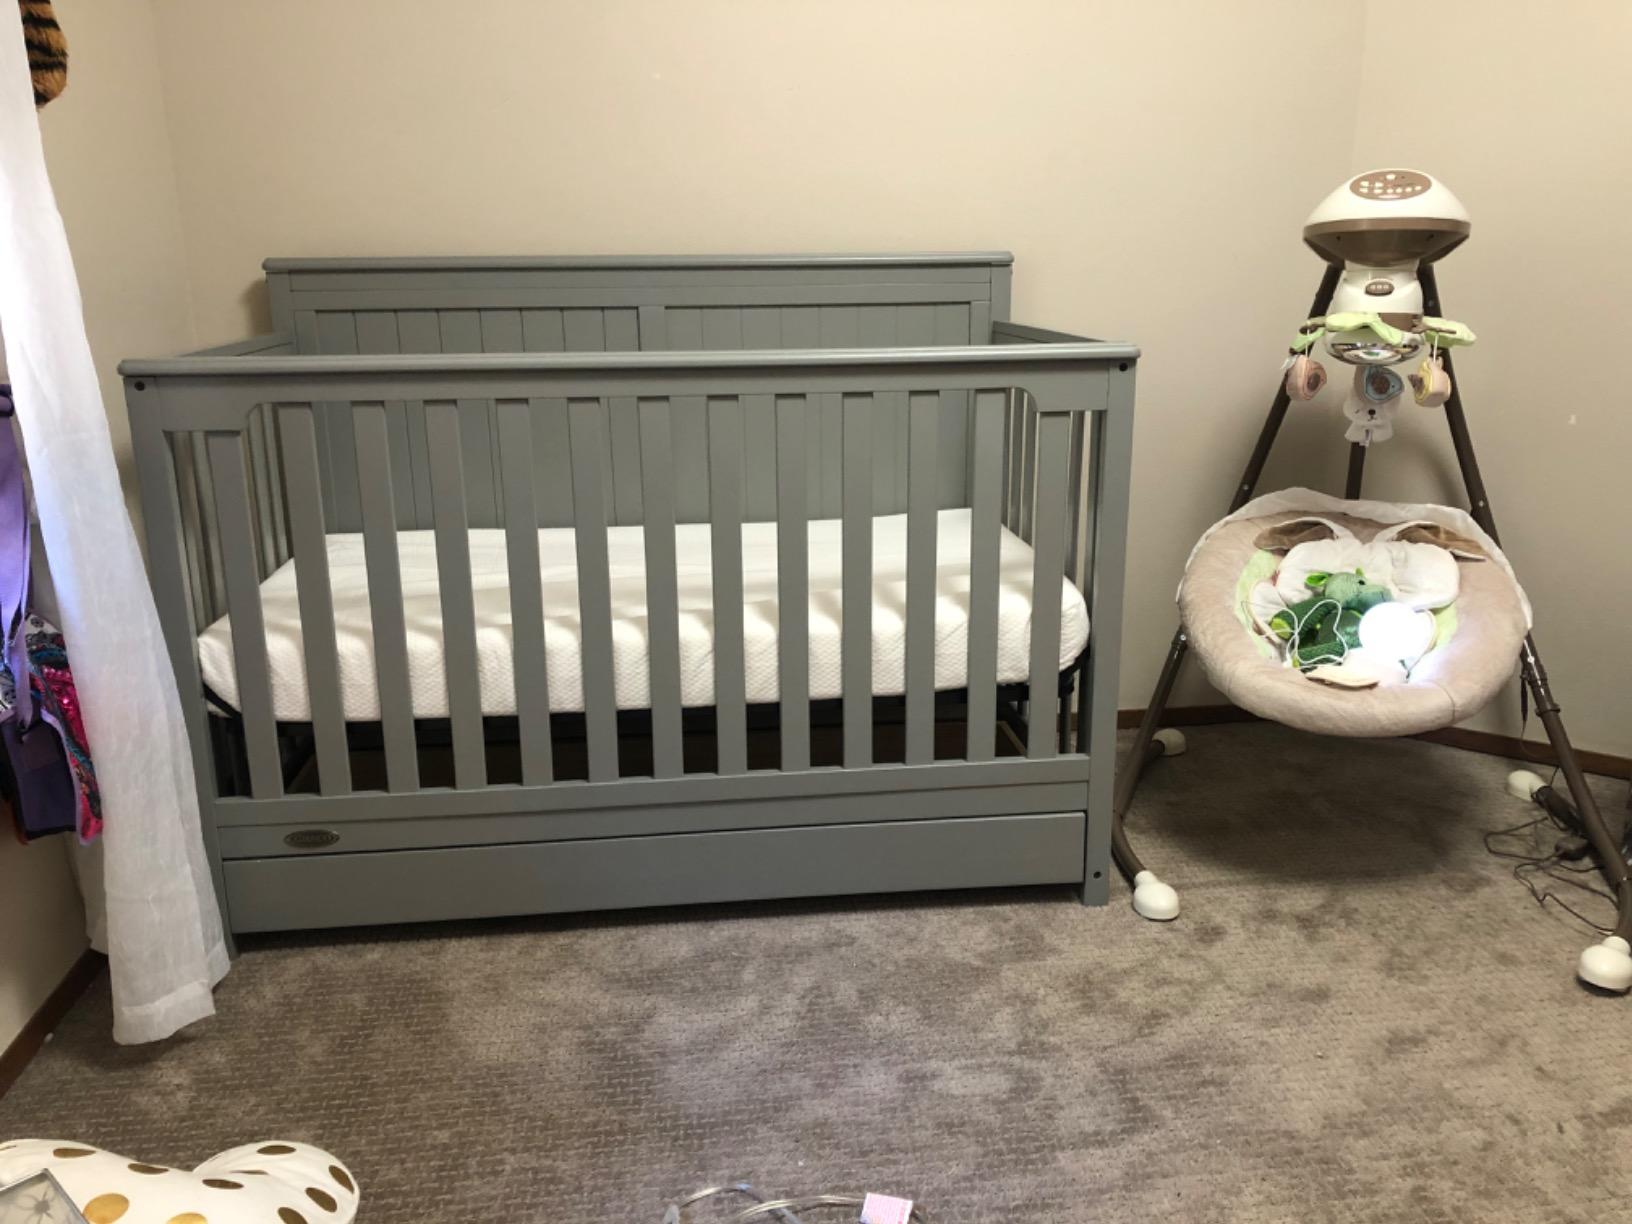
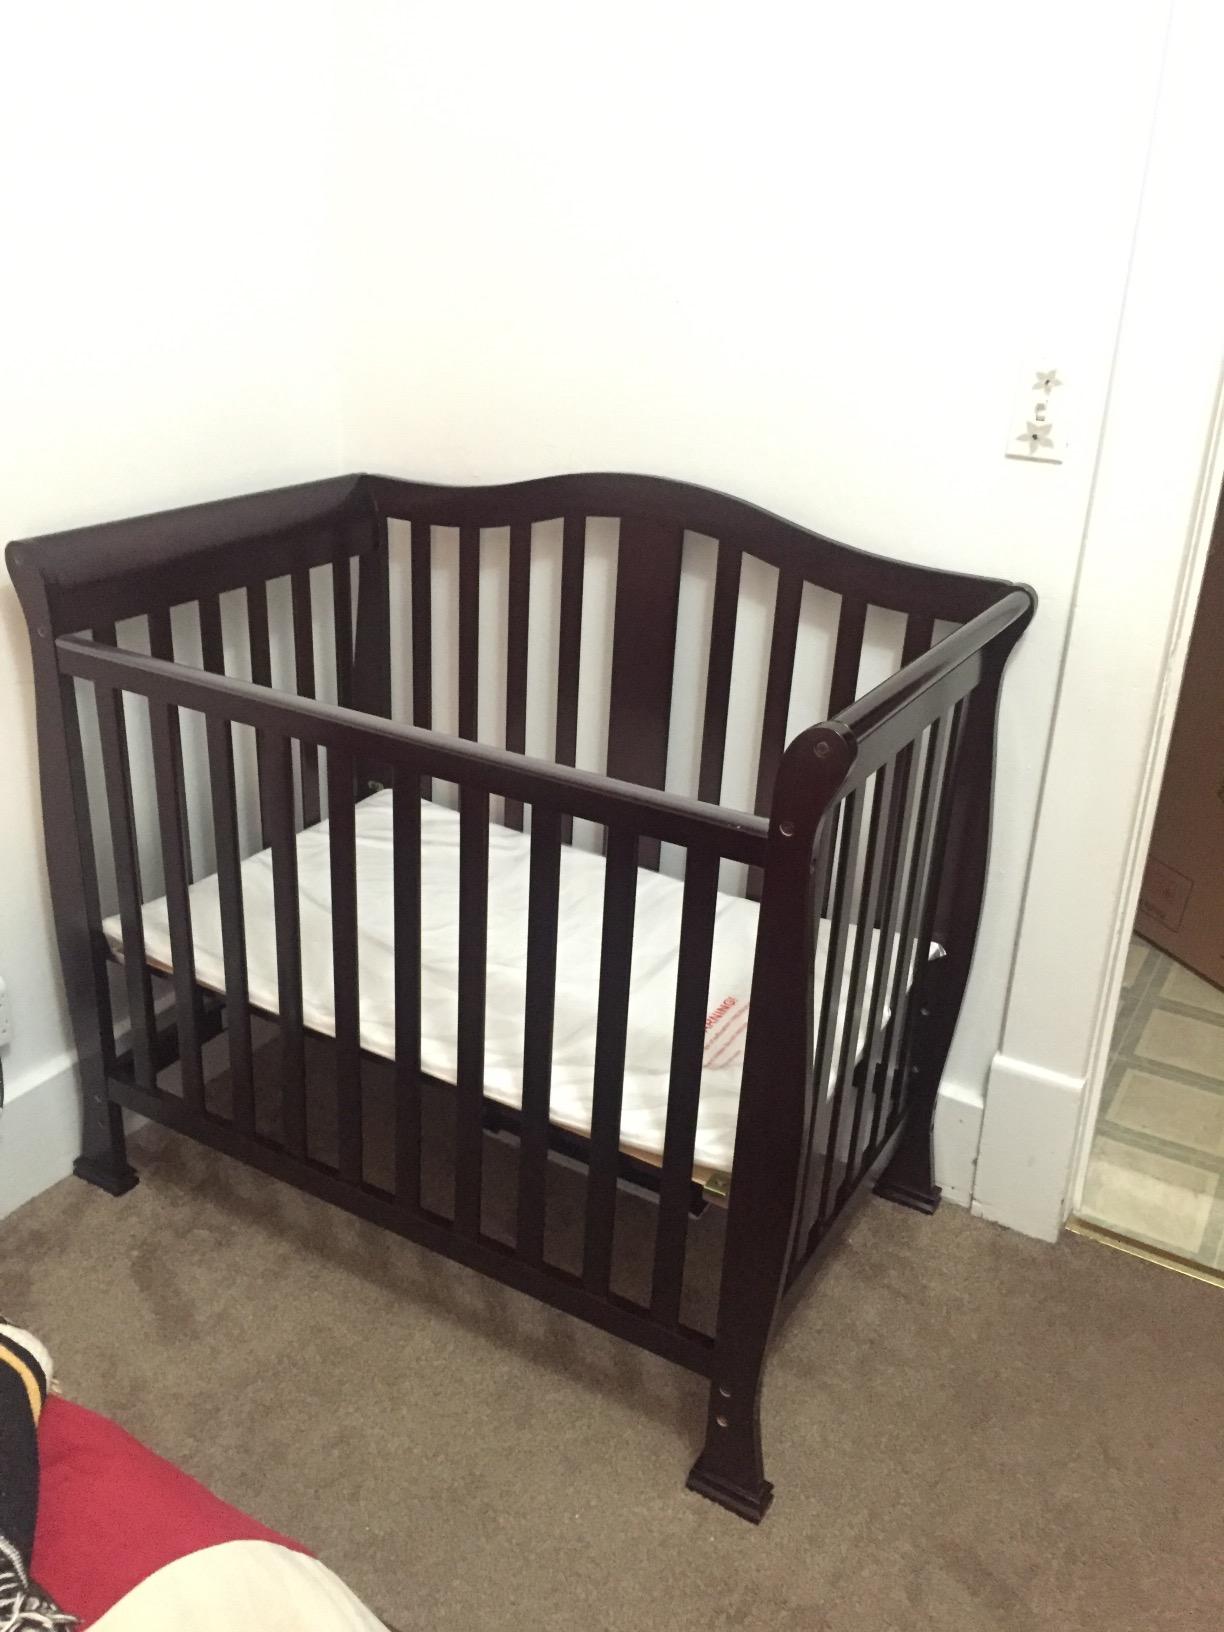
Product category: products_crib
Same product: no